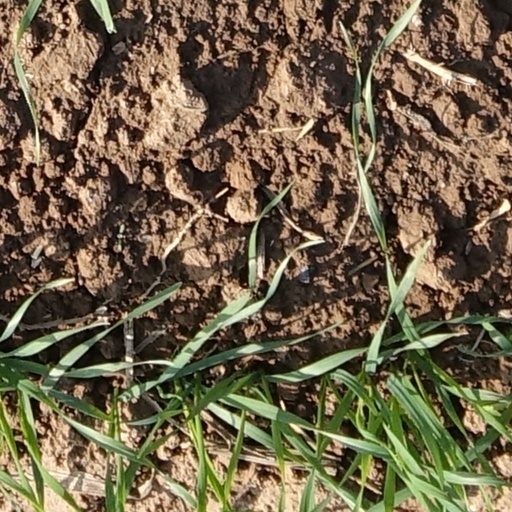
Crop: wheat